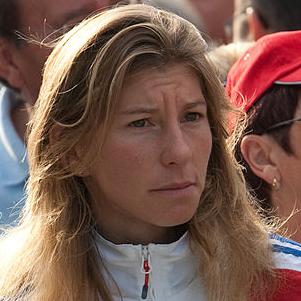
Age: 29